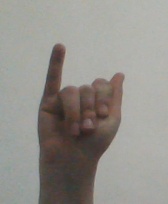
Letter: meem